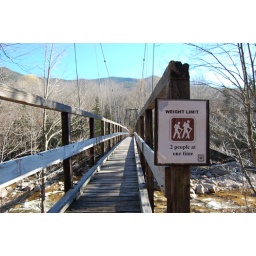
This sign did not inspire my confidence in the bridge